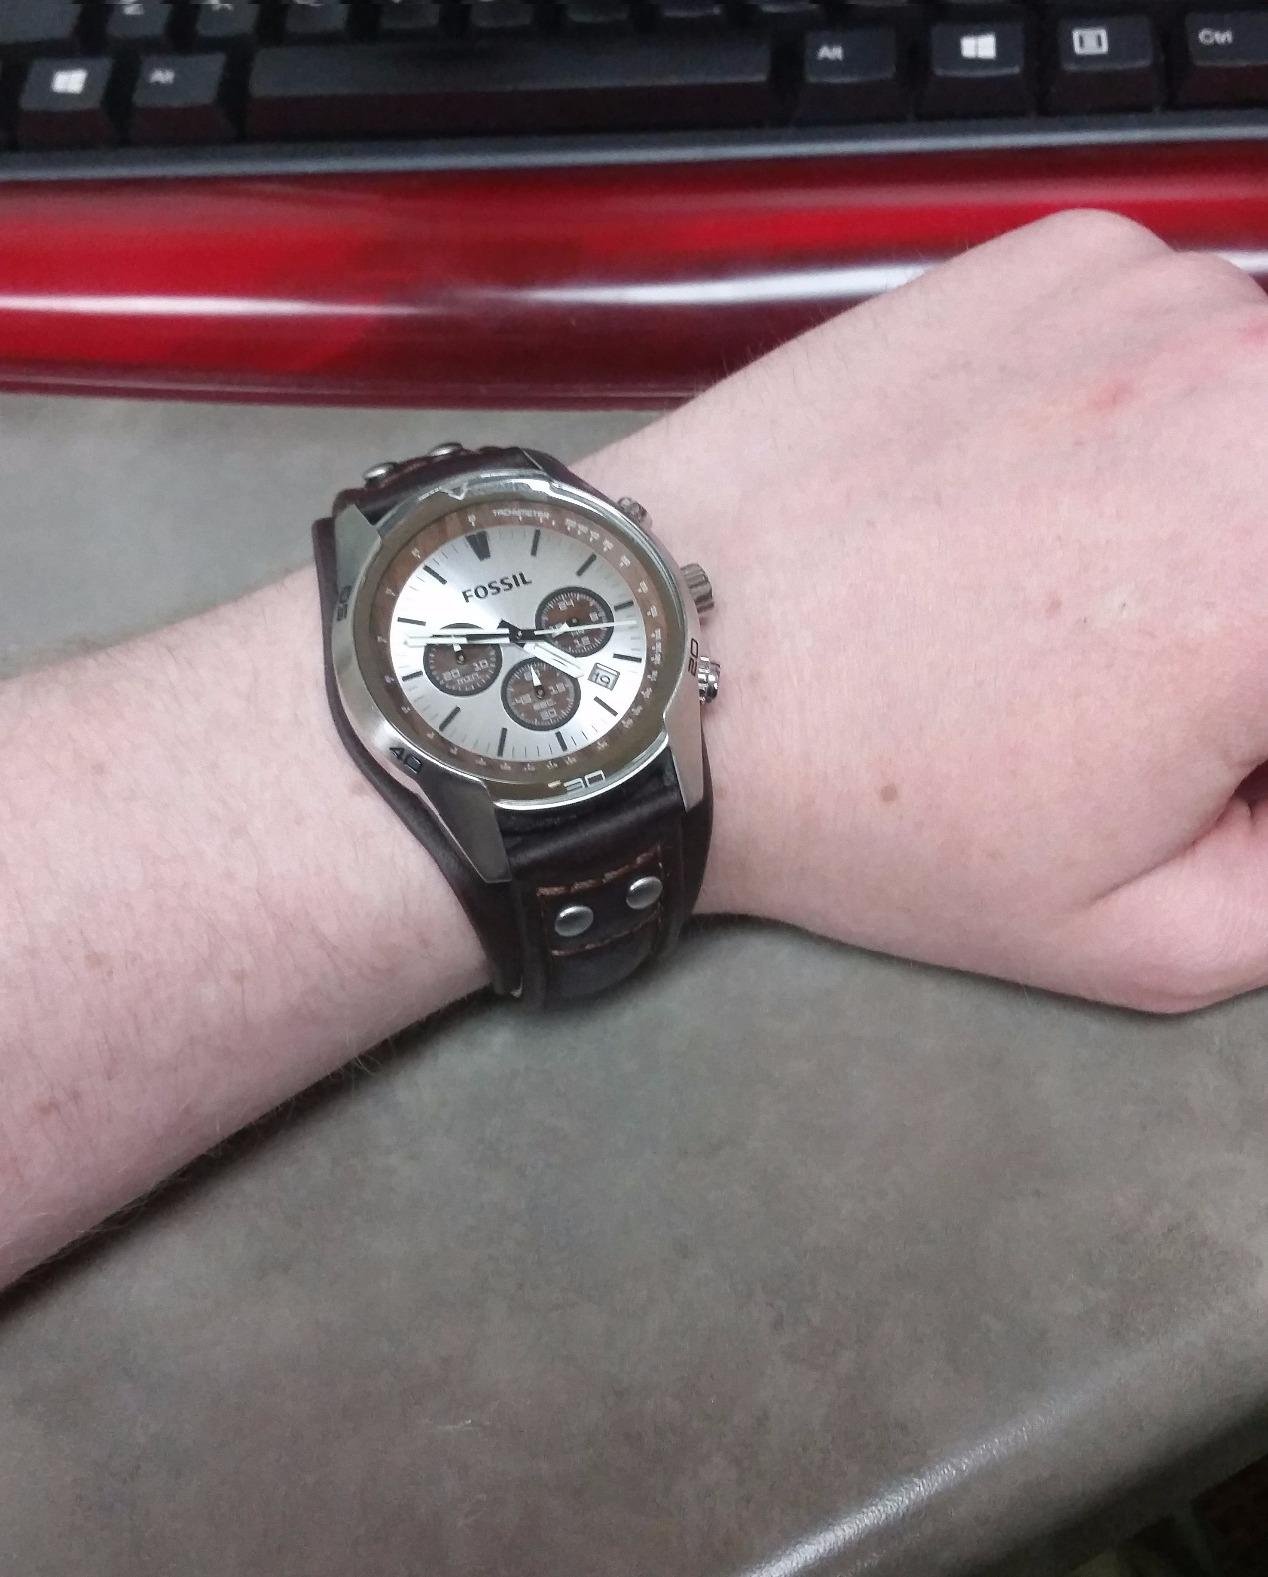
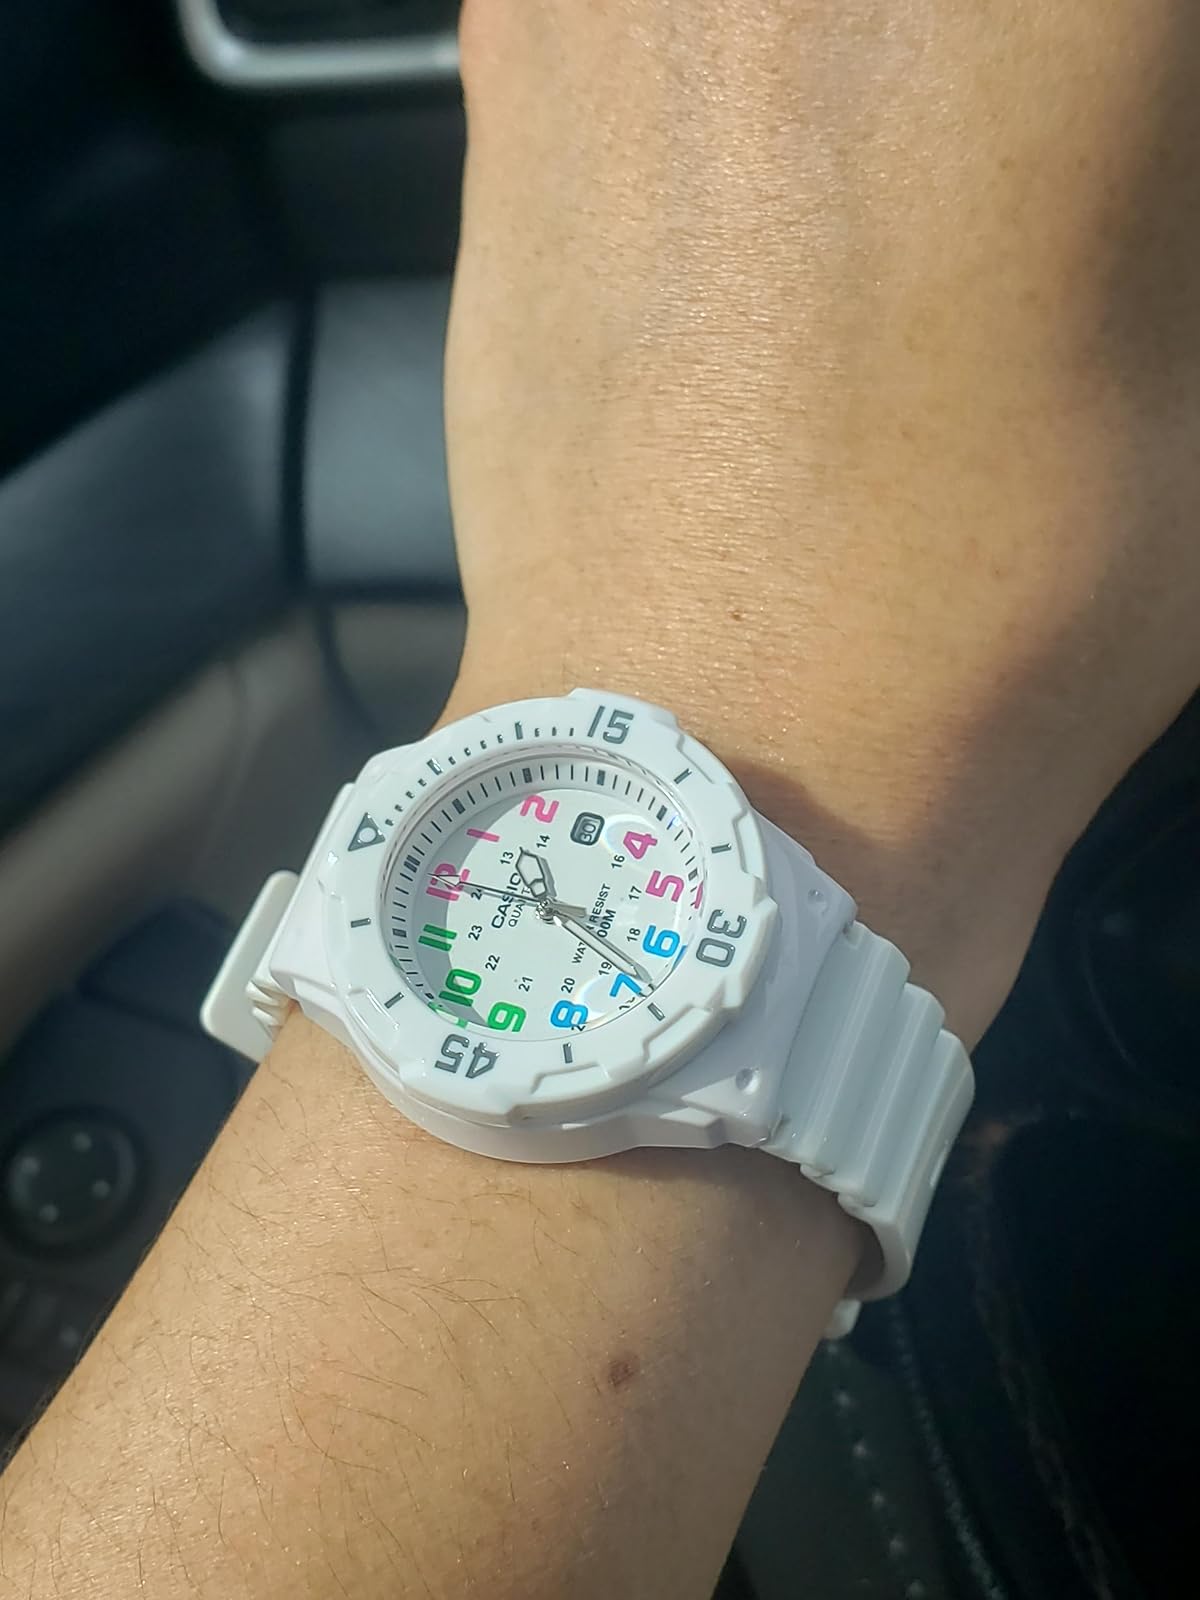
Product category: accessories_watch
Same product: no